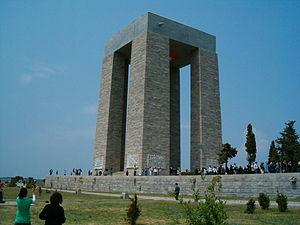
Eceabat est un chef-lieu de district de la province de Çanakkale sur la rive européenne du détroit des Dardanelles en Turquie.
Cet article recense les sites inscrits au patrimoine mondial en Turquie.